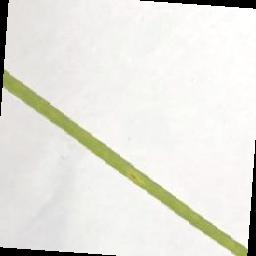
Label: Rice___Brown_Spot